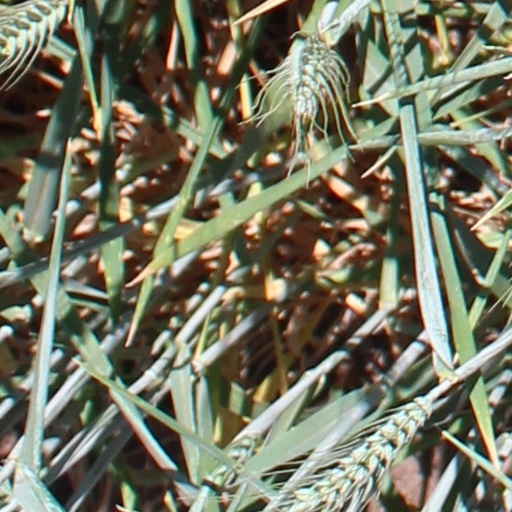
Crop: wheat